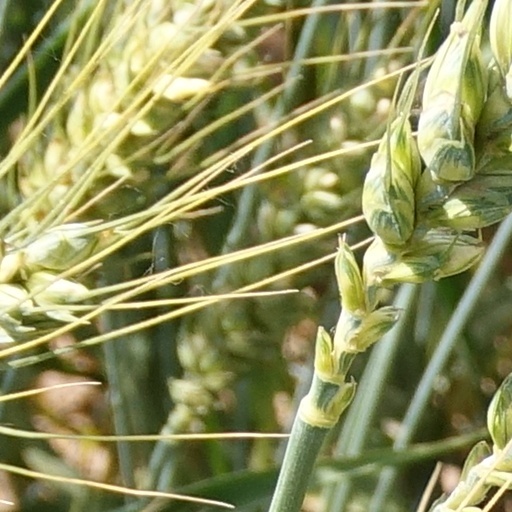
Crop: wheat